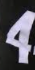
Number: 4